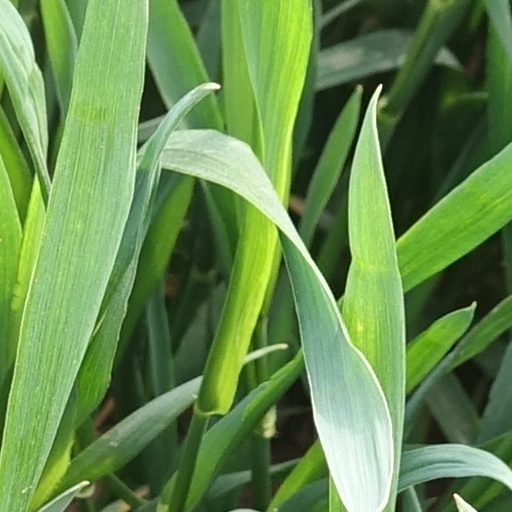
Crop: wheat